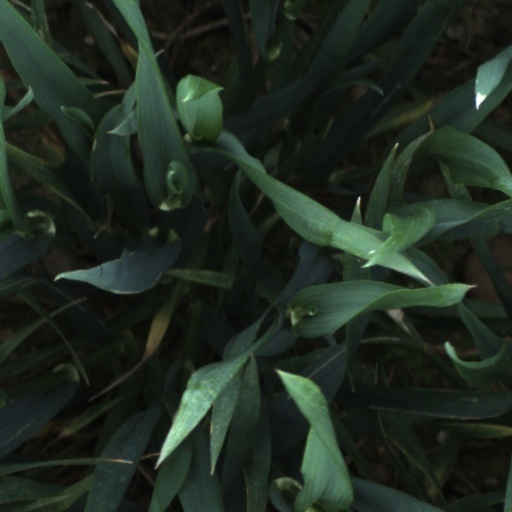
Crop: wheat